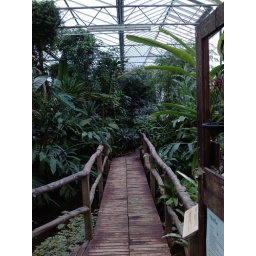
View at the bridge in the butterfly garden from the wooden house